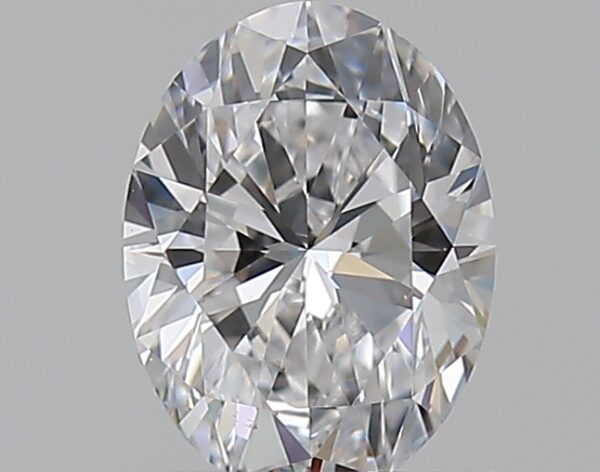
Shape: oval
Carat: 0.5
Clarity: VS1
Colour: D
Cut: EX
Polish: EX
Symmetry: VG
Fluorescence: N
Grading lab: GIA
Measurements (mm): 6.02 x 4.48 x 2.85